Antoine de Cousu

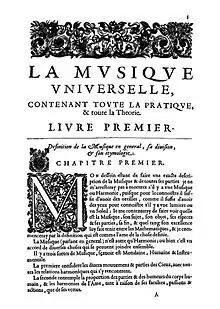

The two mentions that Mersenne made of Cousu in 1636 reveal that he was already working on an important musical treatise at that time. This treatise was published more than twenty years later, in 1658, by Robert III Ballard, but the author's death interrupted his publication.